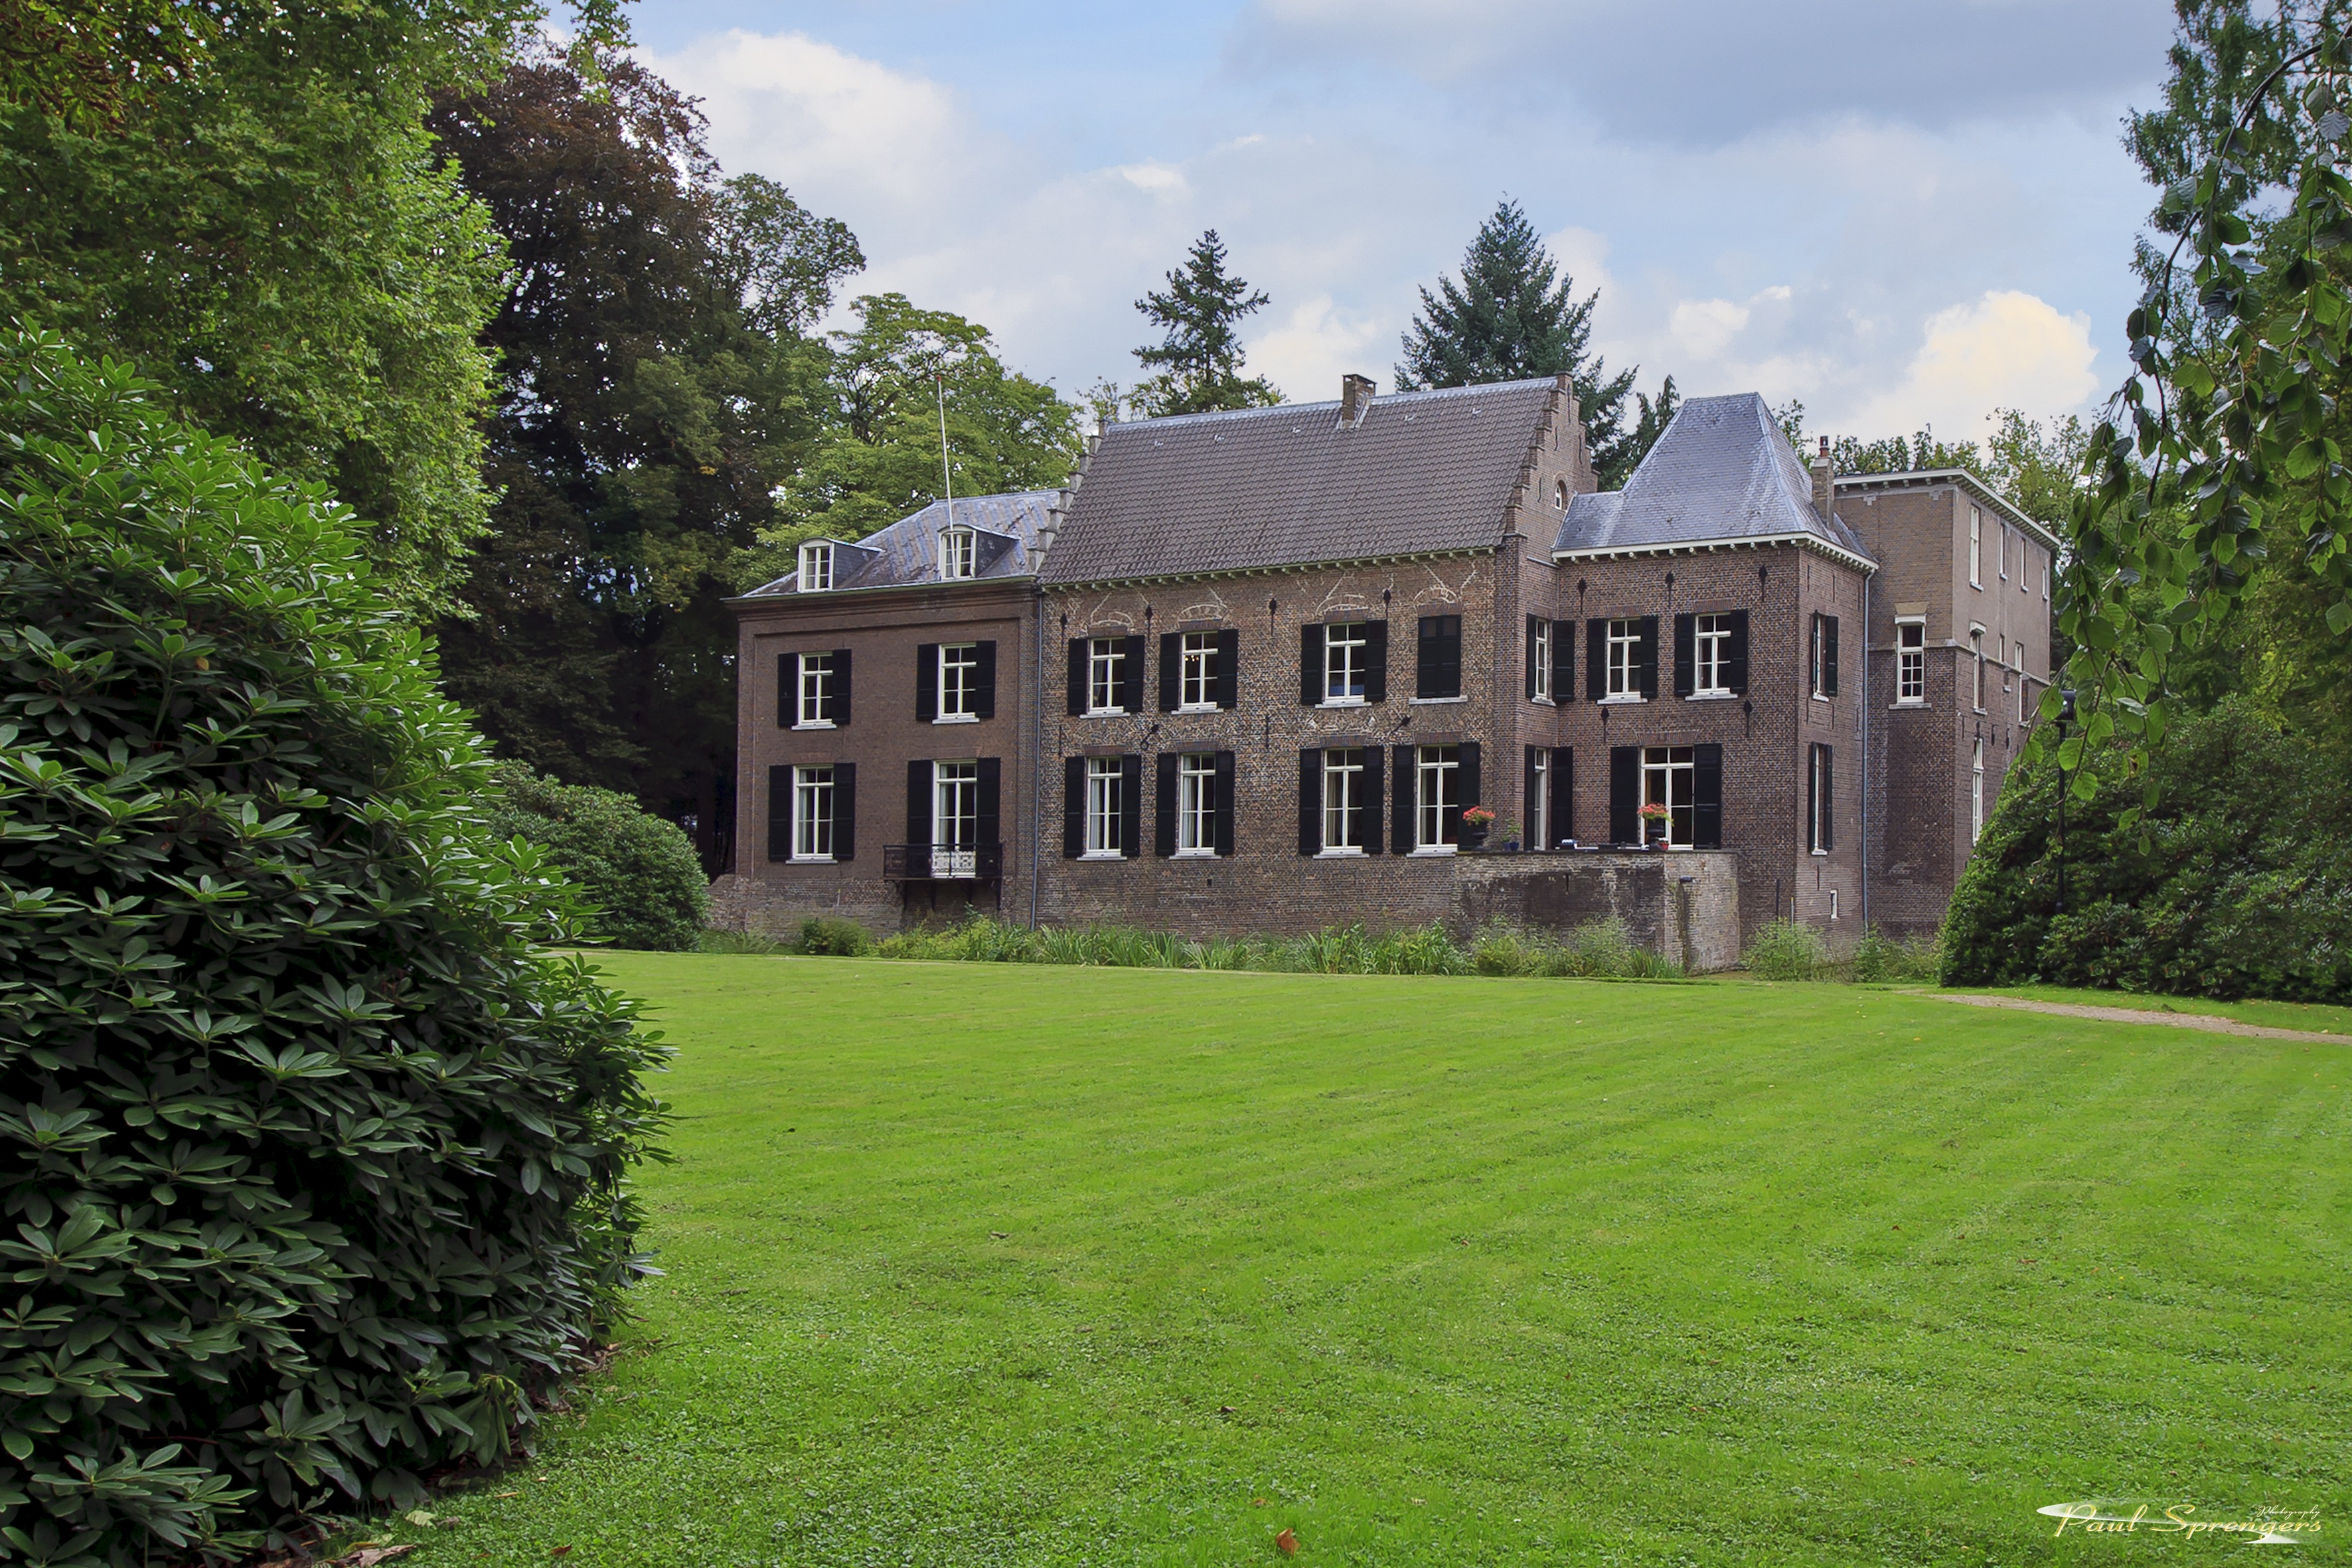
landscape, tree, nature, grass, architecture, lawn, mansion, house, building, chateau, home, cottage, backyard, castle, property, garden, shrub, farmhouse, plantation, estate, yard, manor house, stately home